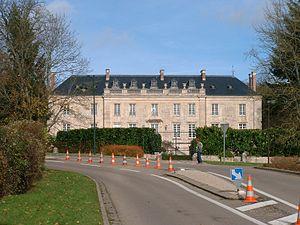
Château de Sauvigny-le-Bois, Yonne
Cet article recense une partie des monuments historiques de l'Yonne, en France.
Le château de Sauvigny-le-Bois est un château situé à Sauvigny-le-Bois, en France.
Sauvigny-le-Bois est une commune française située dans le département de l'Yonne en région Bourgogne-Franche-Comté.